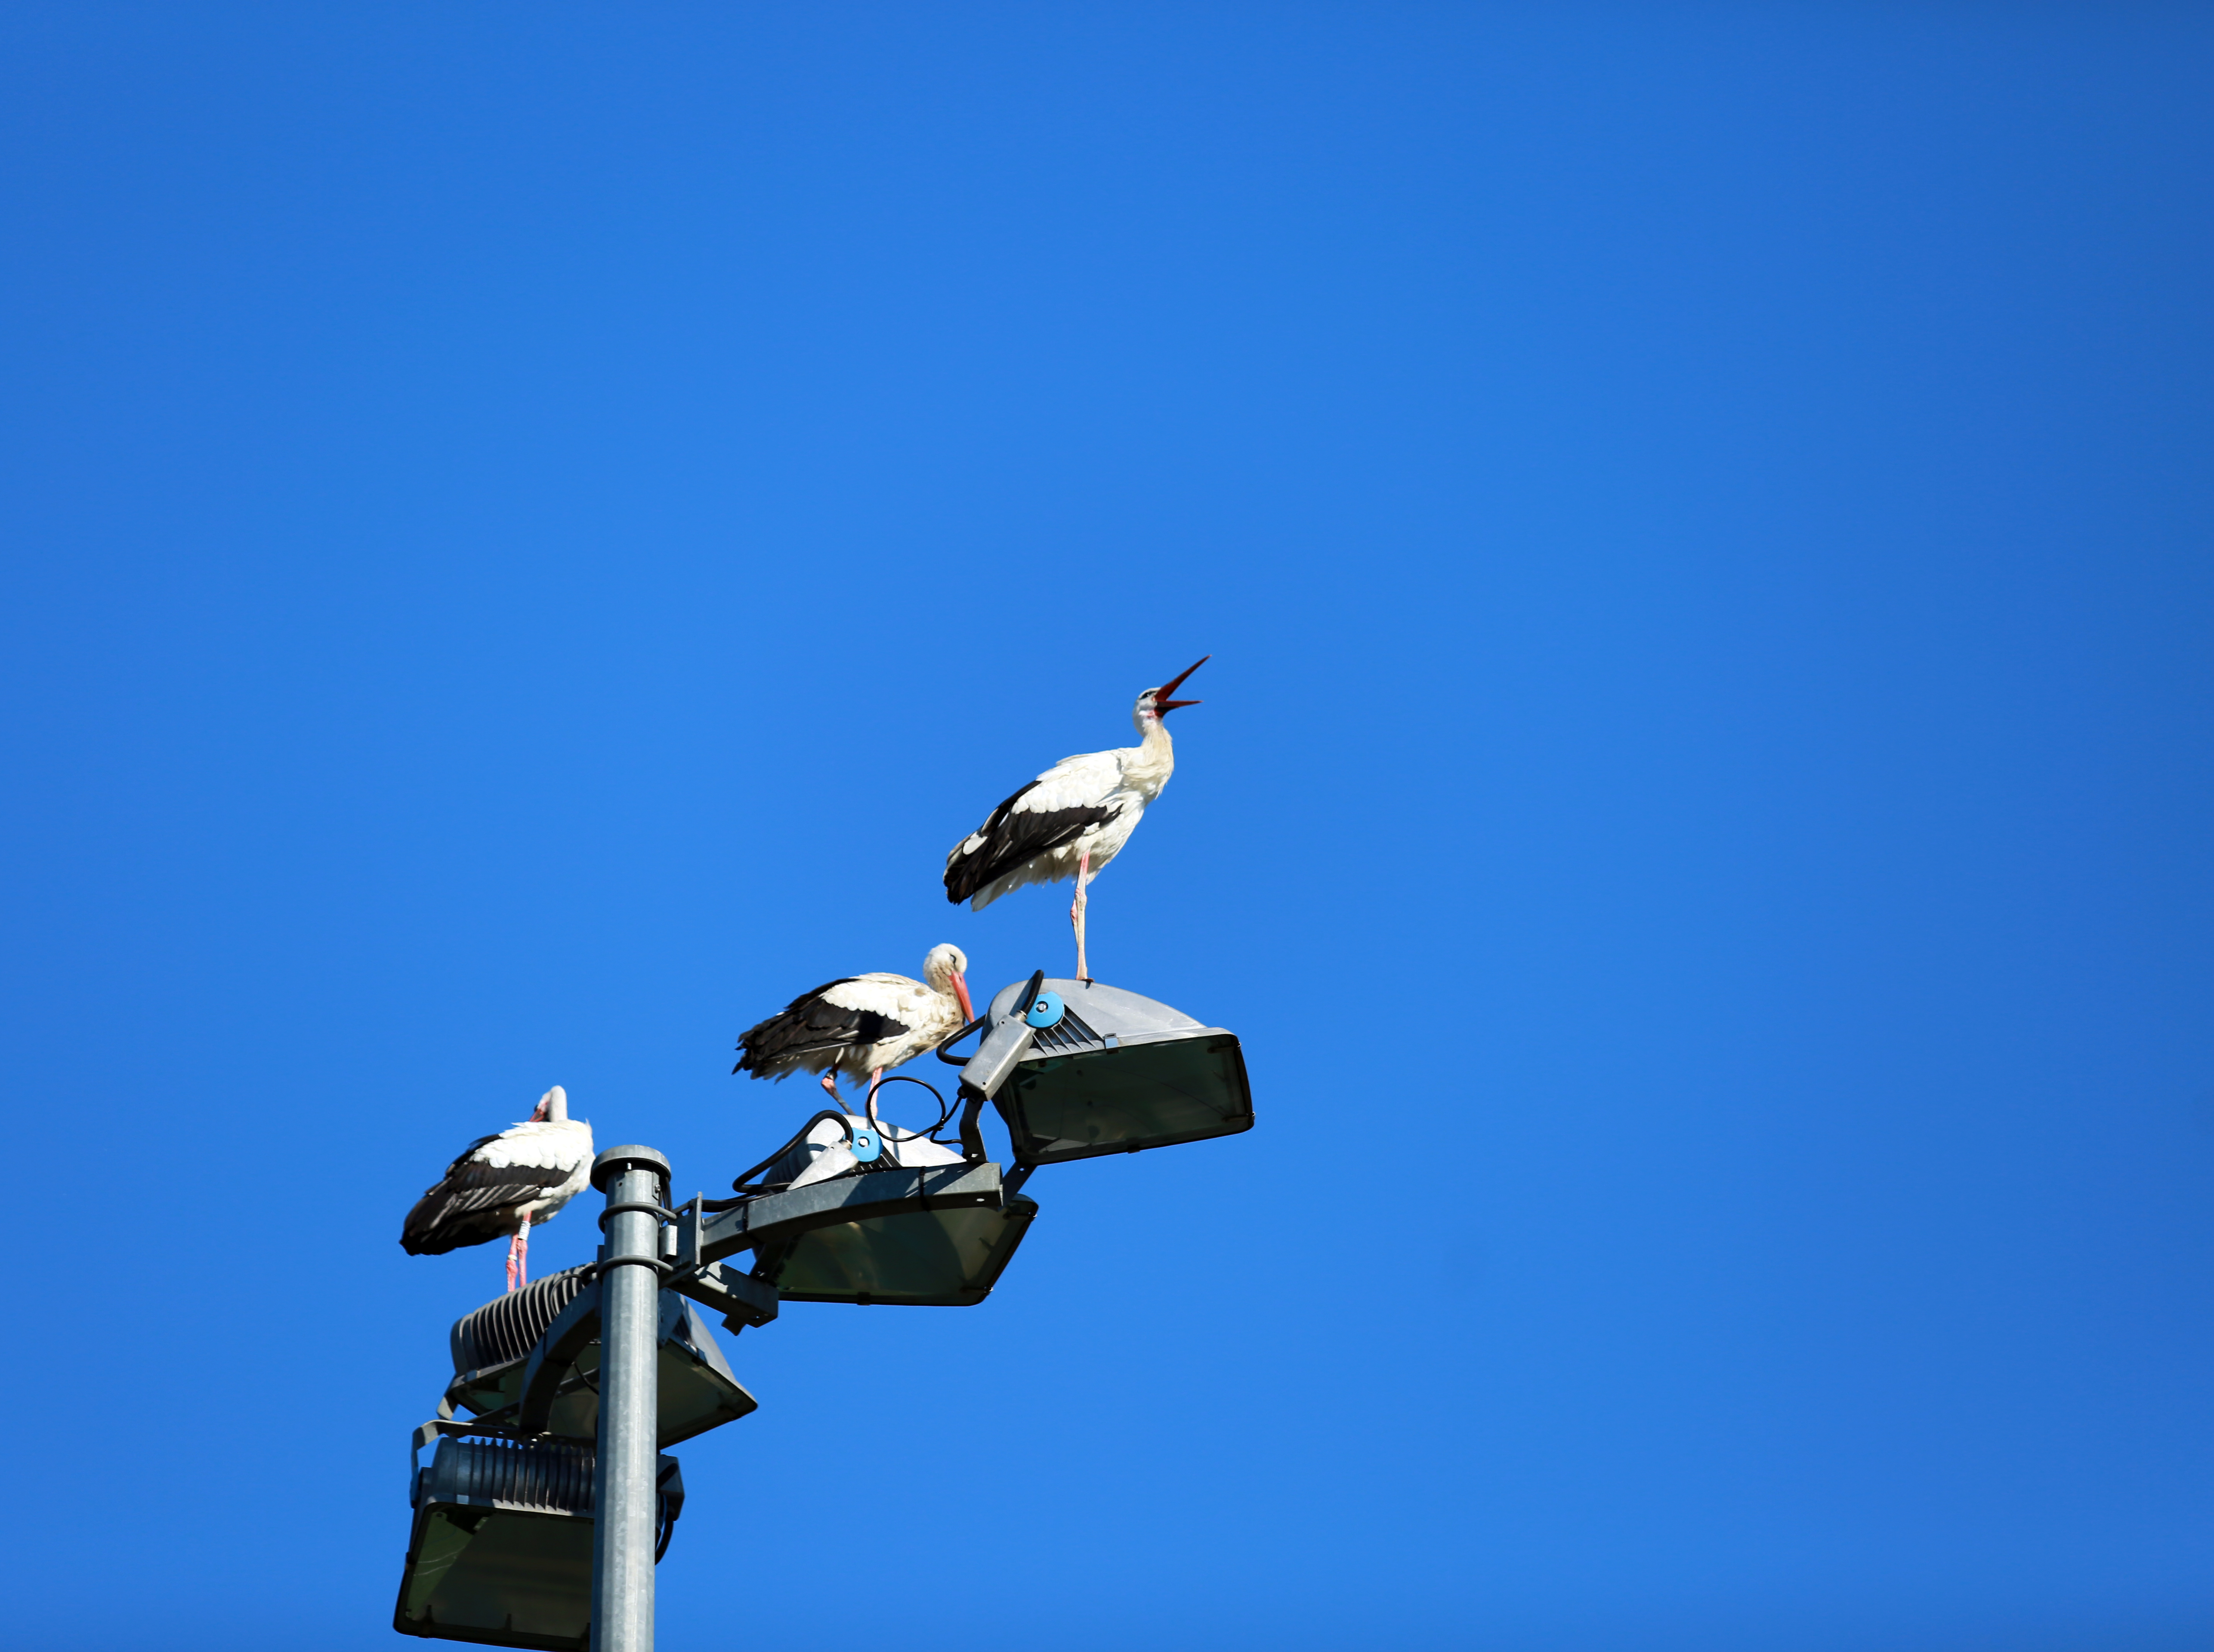
bird, wing, sky, seabird, transit, france, europe, gull, flight, canon, blue, midi, vertebrate, montpellier, tape, migration, southfrance, sdfrankreich, zuidfrankrijk, mditerrane, languedocroussillon, hrault, jacou, exterieur, findt, oiseaux, storch, cigognes, echassiers, atmosphere of earth, perching bird